Shape control in nanocrystal growth

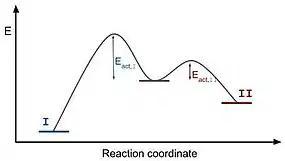

The kinetic control regime is characterized by high growth rates. Due to these, the system is driven by lowering the volume Gibbs free energy, which decreases rapidly upon monomer consumption. Minimization of the surface Gibbs free energy is of less relevance to the system and the shape evolution is controlled by reaction rates instead. Thus the product obtained in this regime is a metastable state, with a local minimum in Gibbs free energy.